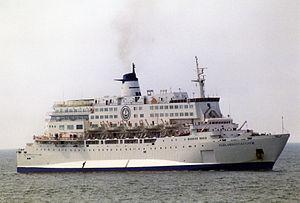
Le ferry Al-Salam Boccaccio 98 arrivant à Gênes le 15 juillet 2001.Italiano: Il traghetto Al-Salam Boccaccio 98 arriva a Genoa nel 15 guglio 2001.
L’Al-Salam Boccaccio 98 est un ferry construit en 1969 par les chantiers Italcantieri S.p.A. de Monfalcone pour la compagnie Tirrenia. Il est mis en service en septembre 1970 sous le nom de Boccaccio. Après avoir subi une lourde refonte à La Spezia en 1991, le navire est vendu en 1999 à la compagnie saoudienne El Salam Shipping & Trading qui le renomme Al-Salam Boccaccio 98 qui le met en service entre Safaga et Duba. Le 3 février 2006, il sombre en Mer Rouge à la suite d’un incendie.